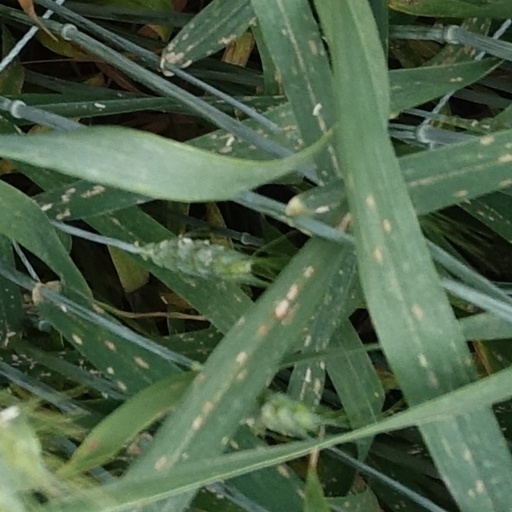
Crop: wheat